Question: Please indicate a possible affordance area of baseball bat that can be used for swinging
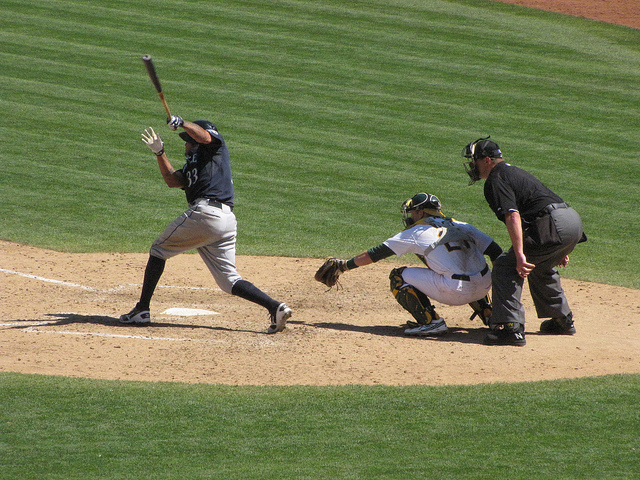
Answer: [152.5, 102.5, 189.5, 136.5]